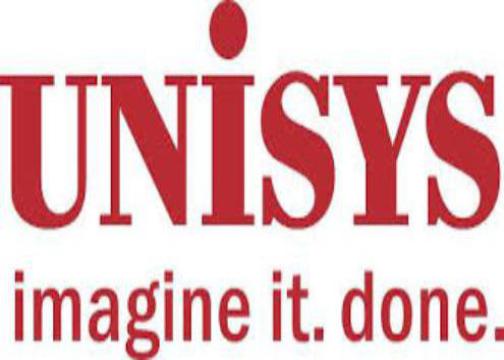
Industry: Others